Izapa

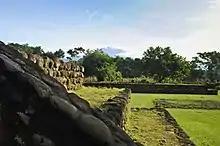
Tacana volcano as seen from Izapa to the north

Izapa was a large site that included extensive monuments and architecture. From north to south, the whole site is about 1.5 km long. The New World Archaeological Foundation project at Izapa mapped 161 total mounds. Izapa's Formative period core (850–100 BCE) has six major plazas. Groups A, B, C, D, G, and H are located around the central area of the site, on the western shore of River Izapa. "The core area of Izapa is formed by Groups A to E, G and H, which correspond to the period of the greatest apogee of the site, circa 300 B.C. to 50 B.C. " Group F, is located at northern end of the site. This group contains a ballcourt among other structures, and corresponds to the late occupational phase of the site. Group F includes later occupation and construction associated with the Terminal Formative (100 BCE – 250 CE), Early Classic (250–500 CE), Middle Classic (500–700 CE), Late Classic (700–900 CE), and Early Postclassic (900–1200 CE) periods. Groups A, B, and F are open for tourism today through Mexico's National Institute for Anthropology and History (Instituto Nacional de Antropología e Historia).